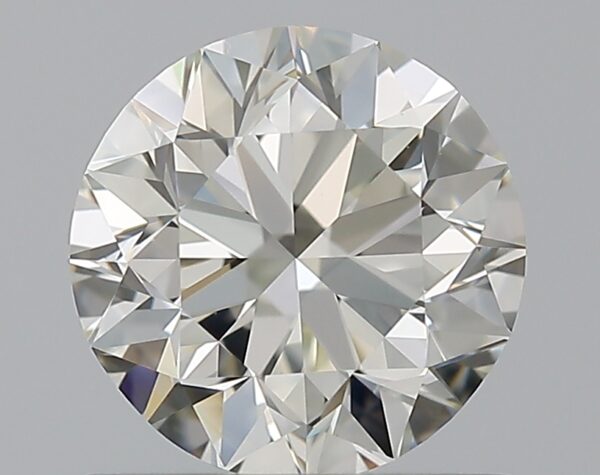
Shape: round
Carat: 0.9
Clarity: VVS1
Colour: J
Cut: VG
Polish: EX
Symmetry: VG
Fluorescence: N
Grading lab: GIA
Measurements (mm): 6.01 x 6.08 x 3.87